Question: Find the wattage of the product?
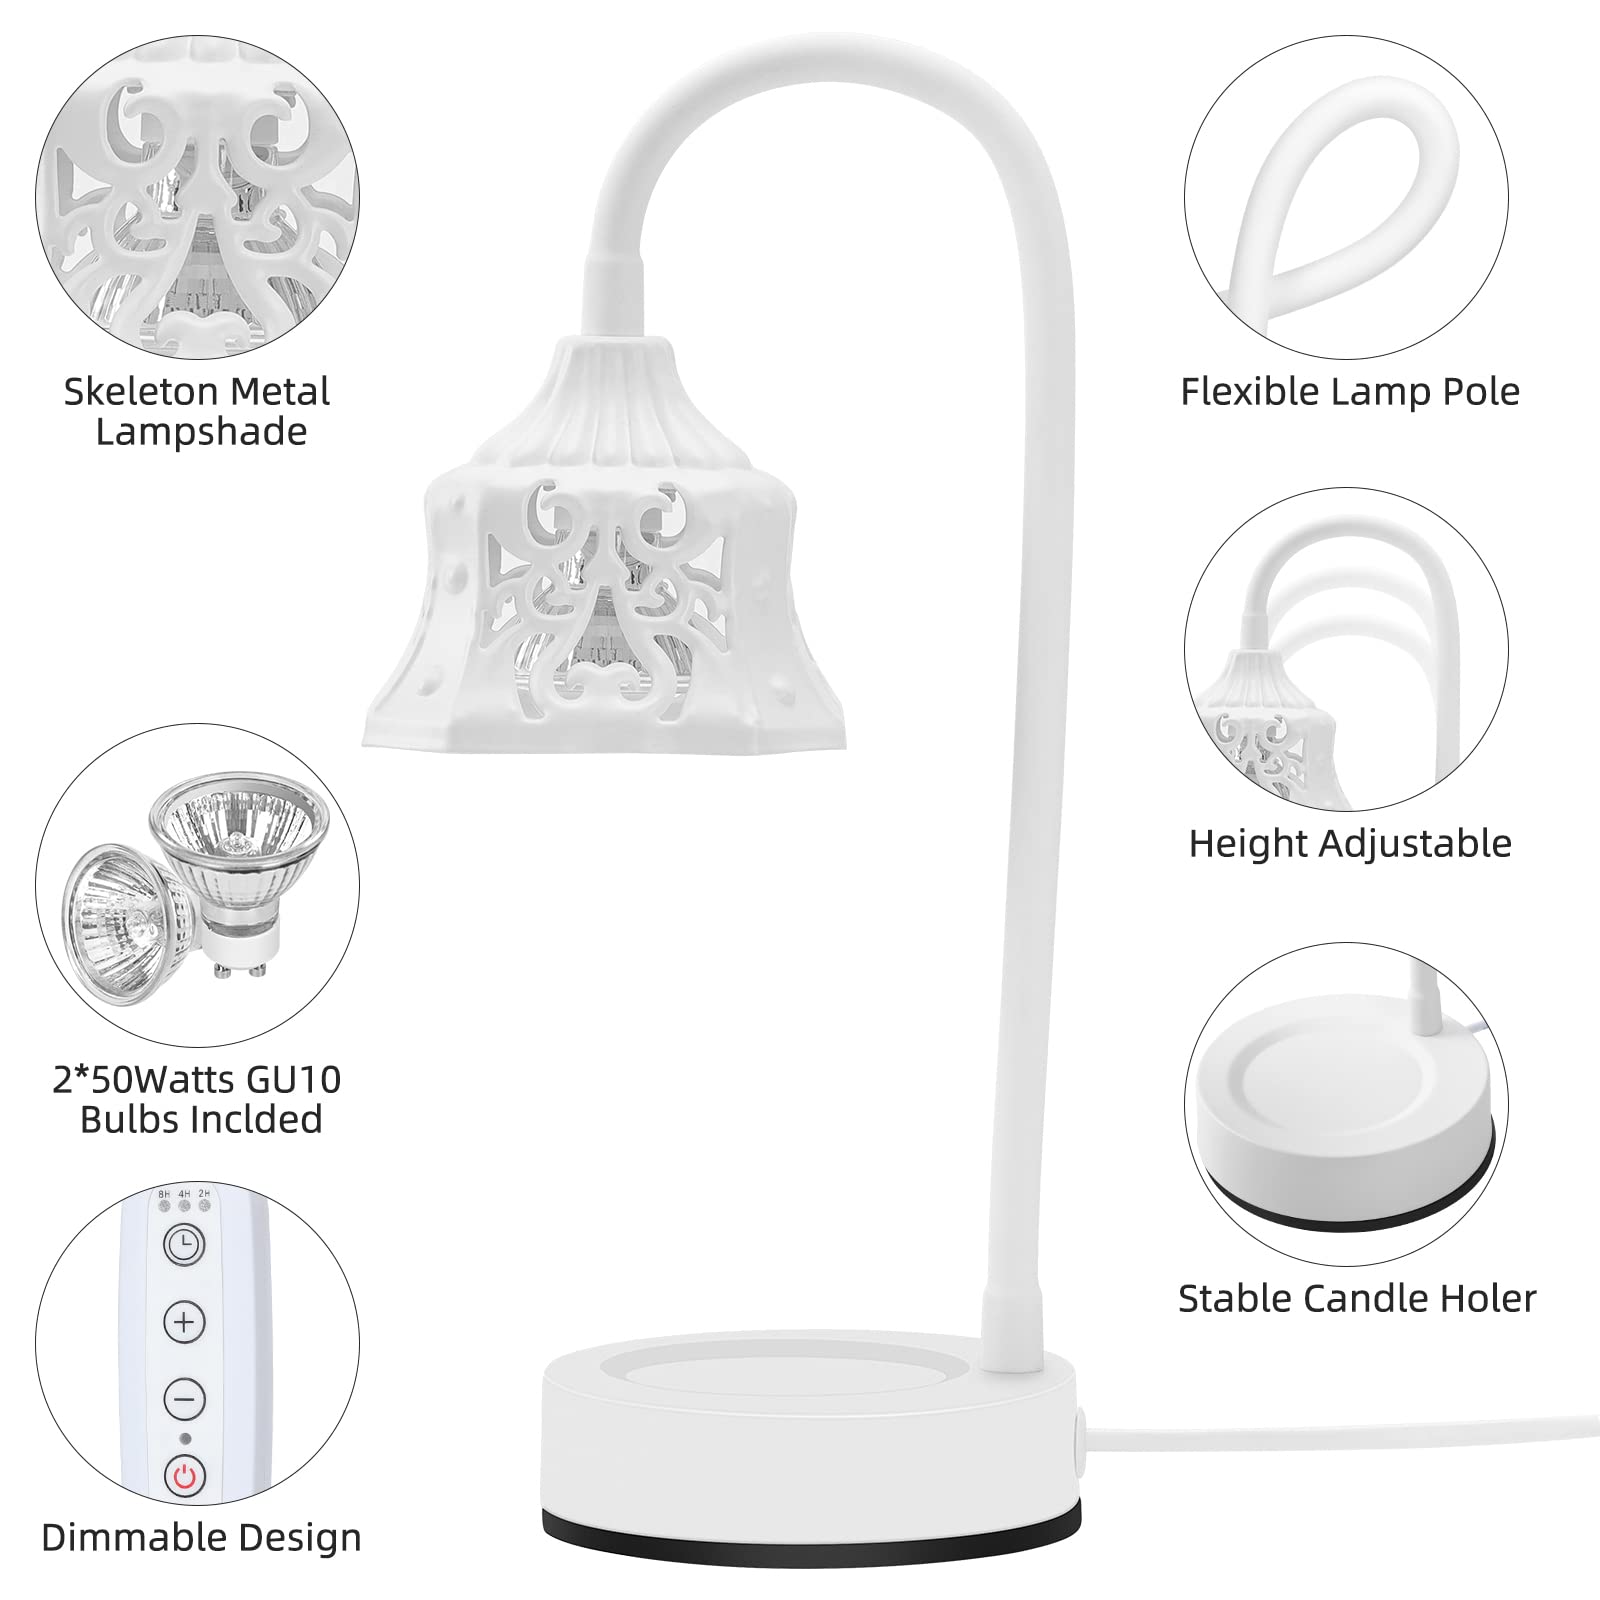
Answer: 50.0 watt